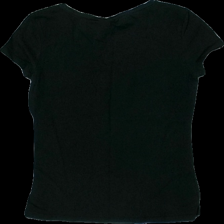
View: back
Type: T-shirt
Category: Ladies
Brand: H&M
Colors: Black
Material: 100% cotton
Cut: Regular
Size: M
Season: All
Damage location: top left
Damage 2 location: top right
Damage 3 location: middle right
Price range: <50
Recommended usage: Export
Description: svart t-shirt urtvättad
Comment: urtvättad